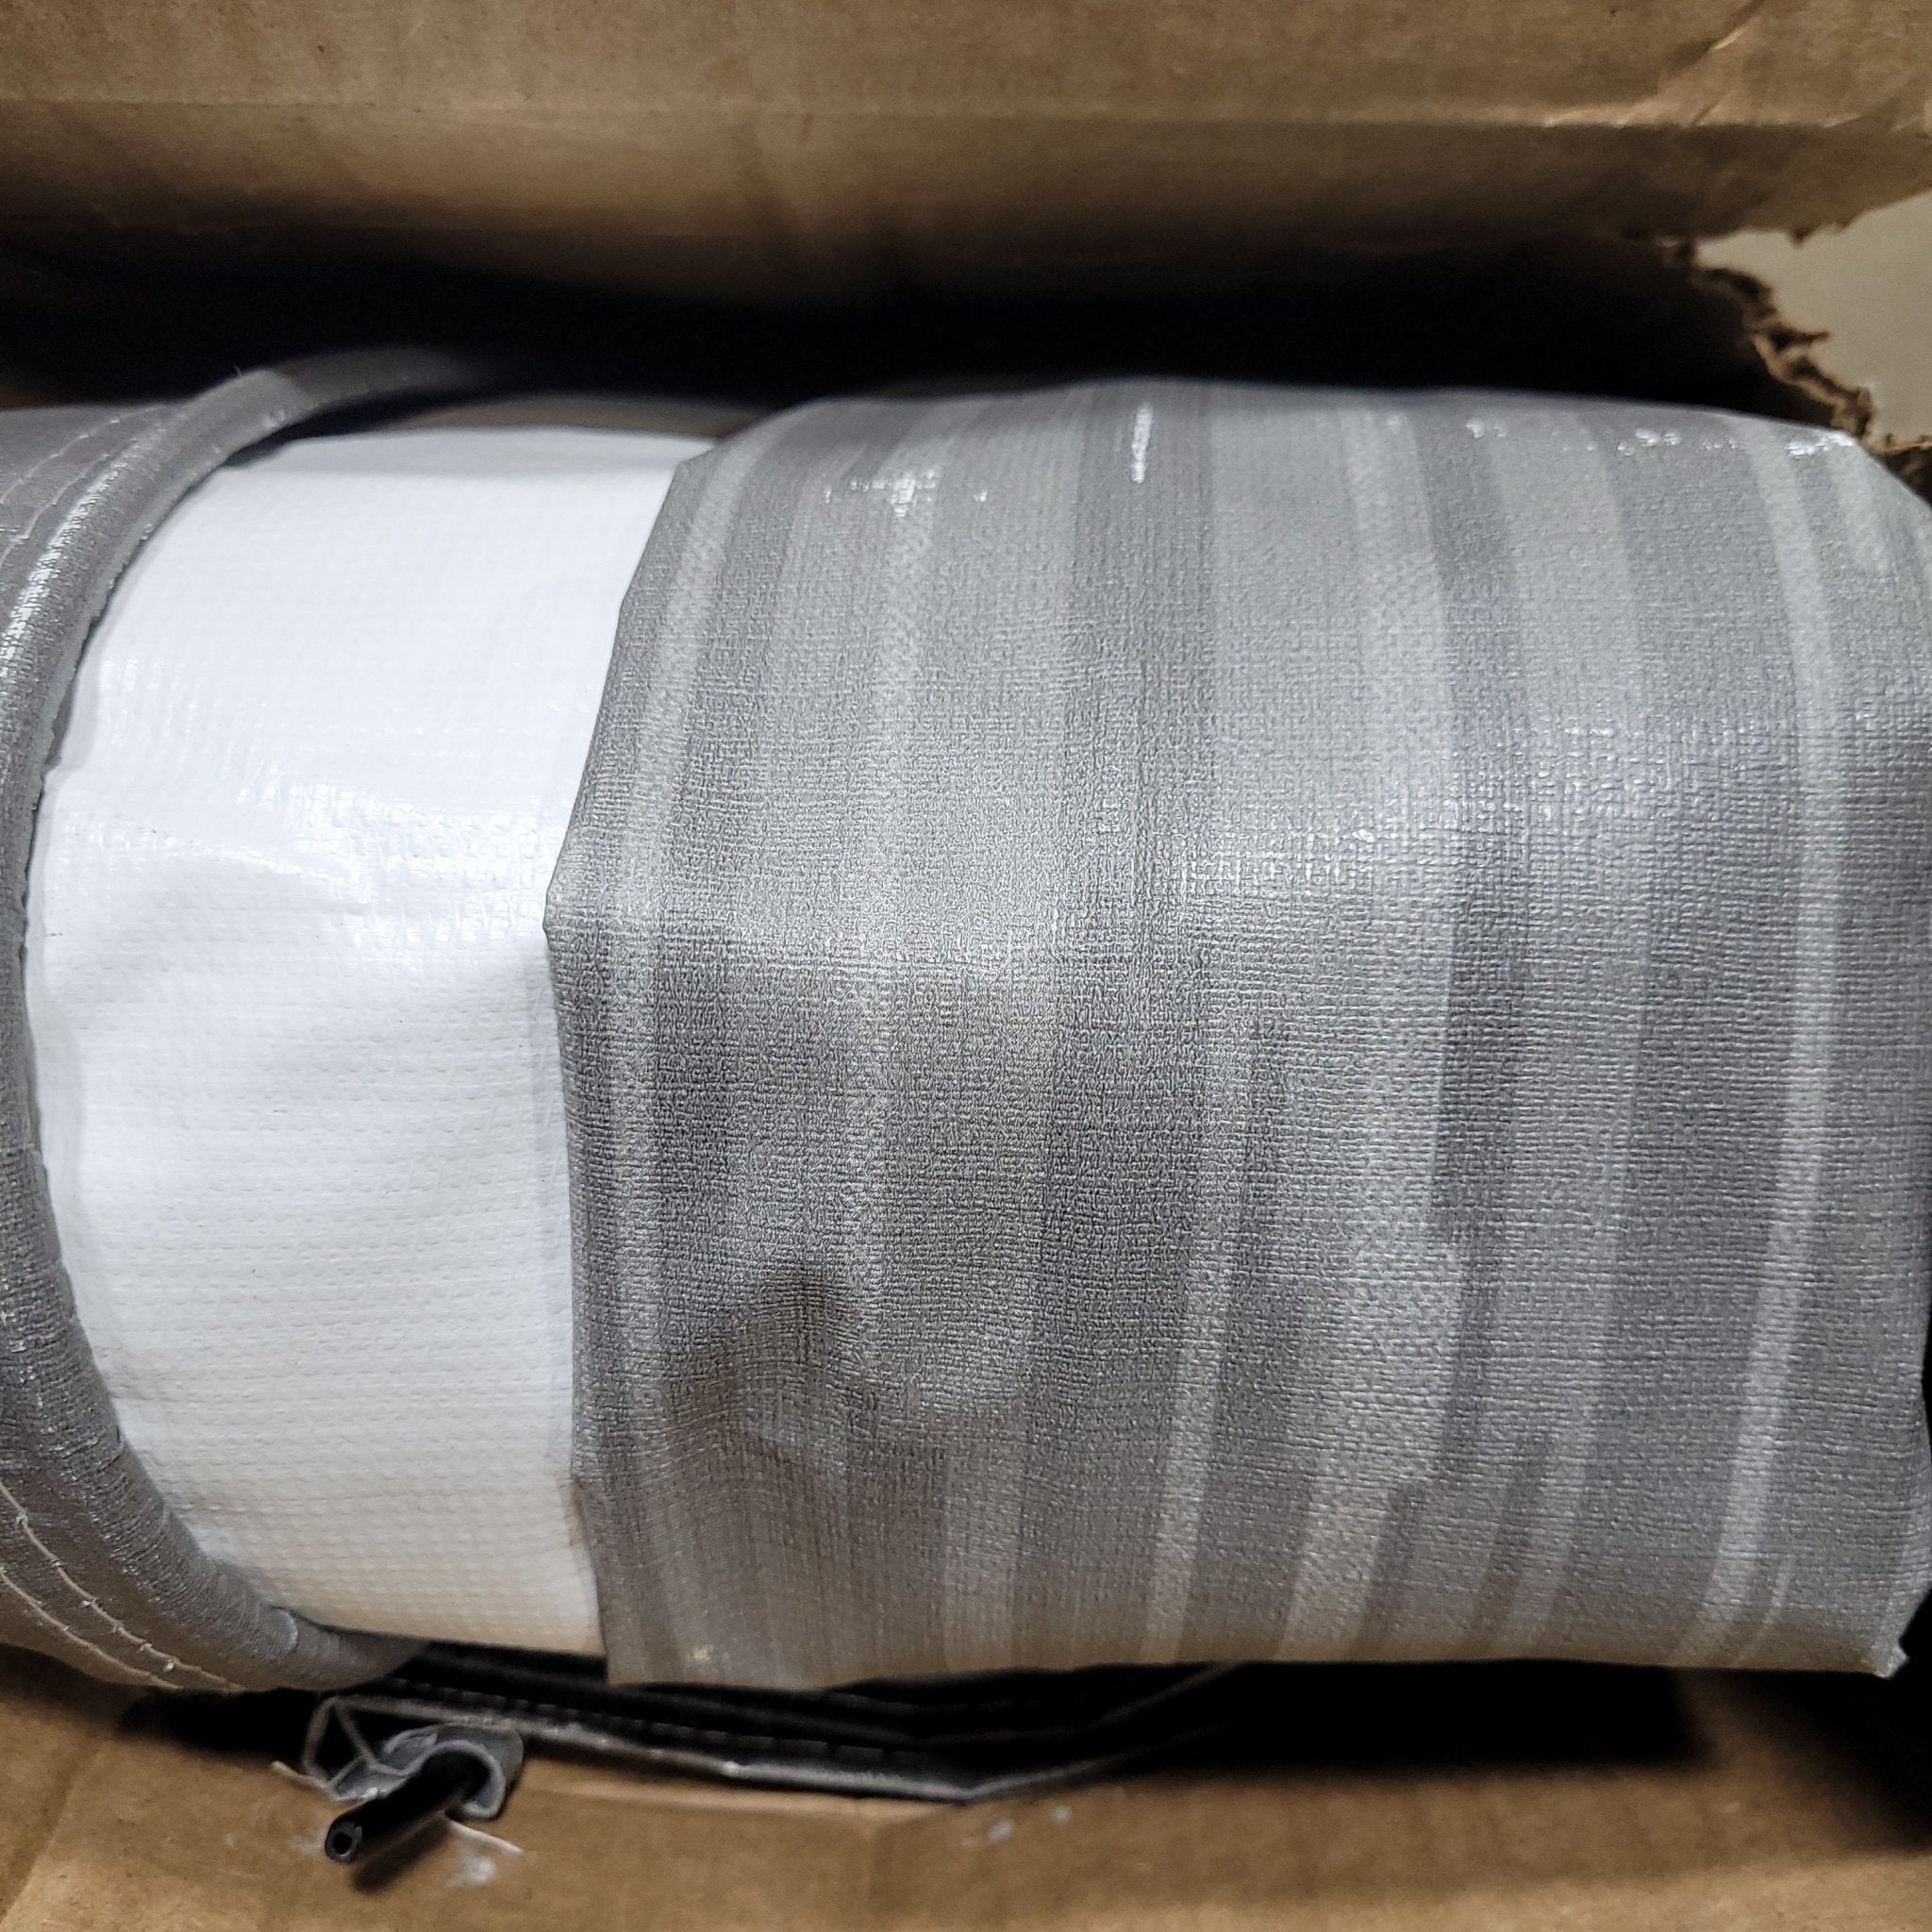
CareFree SPECIAL ORDER; Presidents Club 30184006DG
CareFree SPECIAL ORDER; Presidents Club 30184006DG AWNINGS-PRESIDENTS CLUB; CO-VL-1P184",WHT,SLSF,G
Brand: Carefree
Category: Home & Garden > Lawn & Garden > Outdoor Living > Awning Accessories